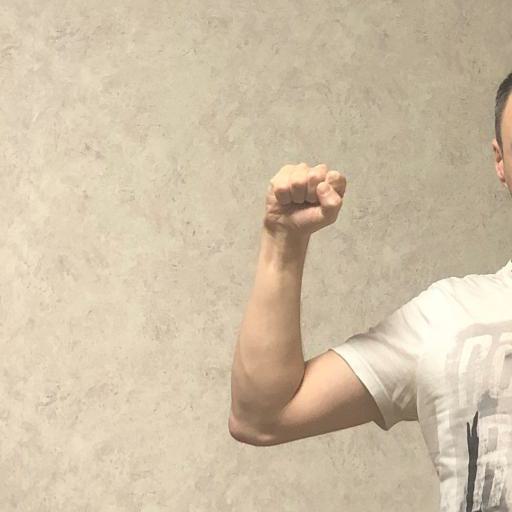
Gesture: fist